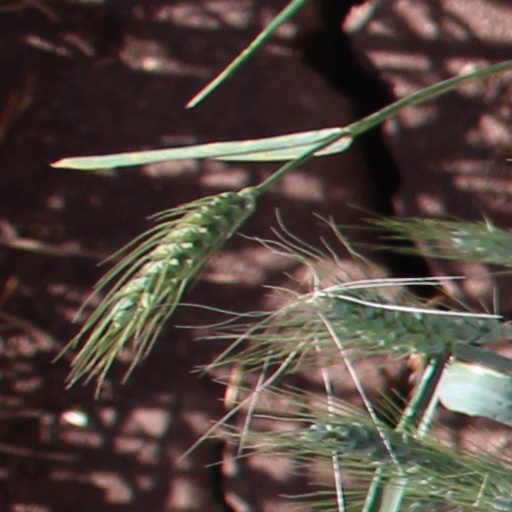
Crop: wheat